Paulo António de Carvalho e Mendonça

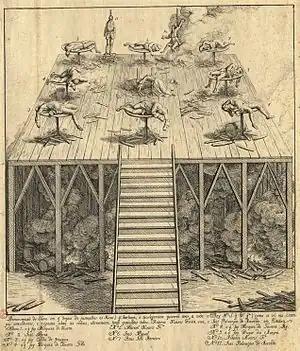
Execution of the Tavoras. Engraver unknown, 1759 or 1760.

For example, Carvalho e Melo's rivals, the Távora family, accused of attempting to assassinate the king, were tried and sentenced to public execution. A Jesuit priest, Gabriel Malagrida was closely associated with the Távoras, and also well known within the royal family especially with Queen Mariana Vítoria who had requested his return to Lisbon from Brazil. Both factors caught the minister's eye, as did his reaction to the 1755 Lisbon Earthquake which he said had occurred because of God's anger about the level of immorality in the city. Accused of high treason with regard to the Távora affair, he had to be tried by the Inquisition, but no guilt was established.